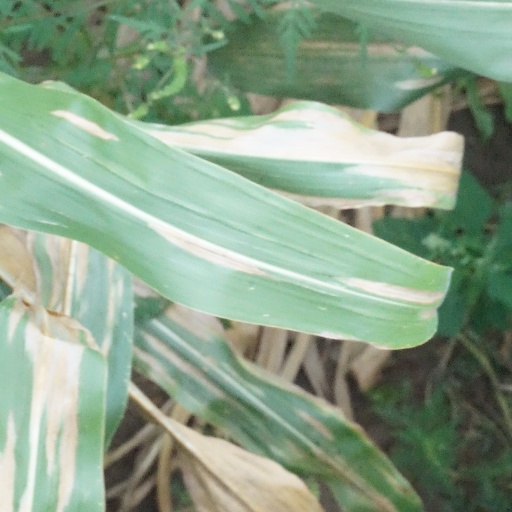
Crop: maize; corn